James Iremonger

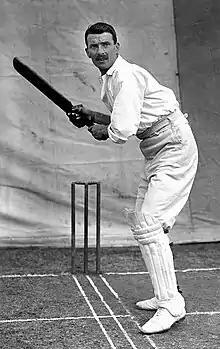
Iremonger circa 1905

James Iremonger (5 March 1876 – 25 March 1956) was an English cricketer and one of the players most unlucky never to play Test cricket. He did play a number of minor matches on the 1911–12 Ashes tour and was considered many times between 1901 and 1905 for a place against Australia.